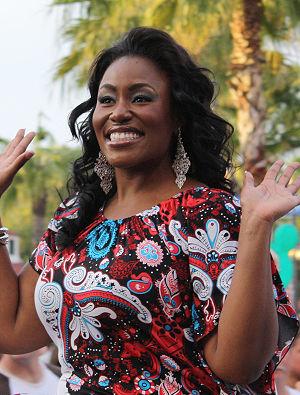
Mandisa est une chanteuse de gospel et de musique chrétienne contemporaine évangélique américaine, issue de la cinquième saison du télécrochet American Idol.